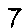
Label: 7